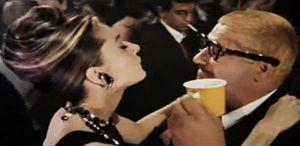
Stanley Adams est un acteur et scénariste américain, né le 7 avril 1915 à New York, mort le 27 avril 1977 à Santa Monica.